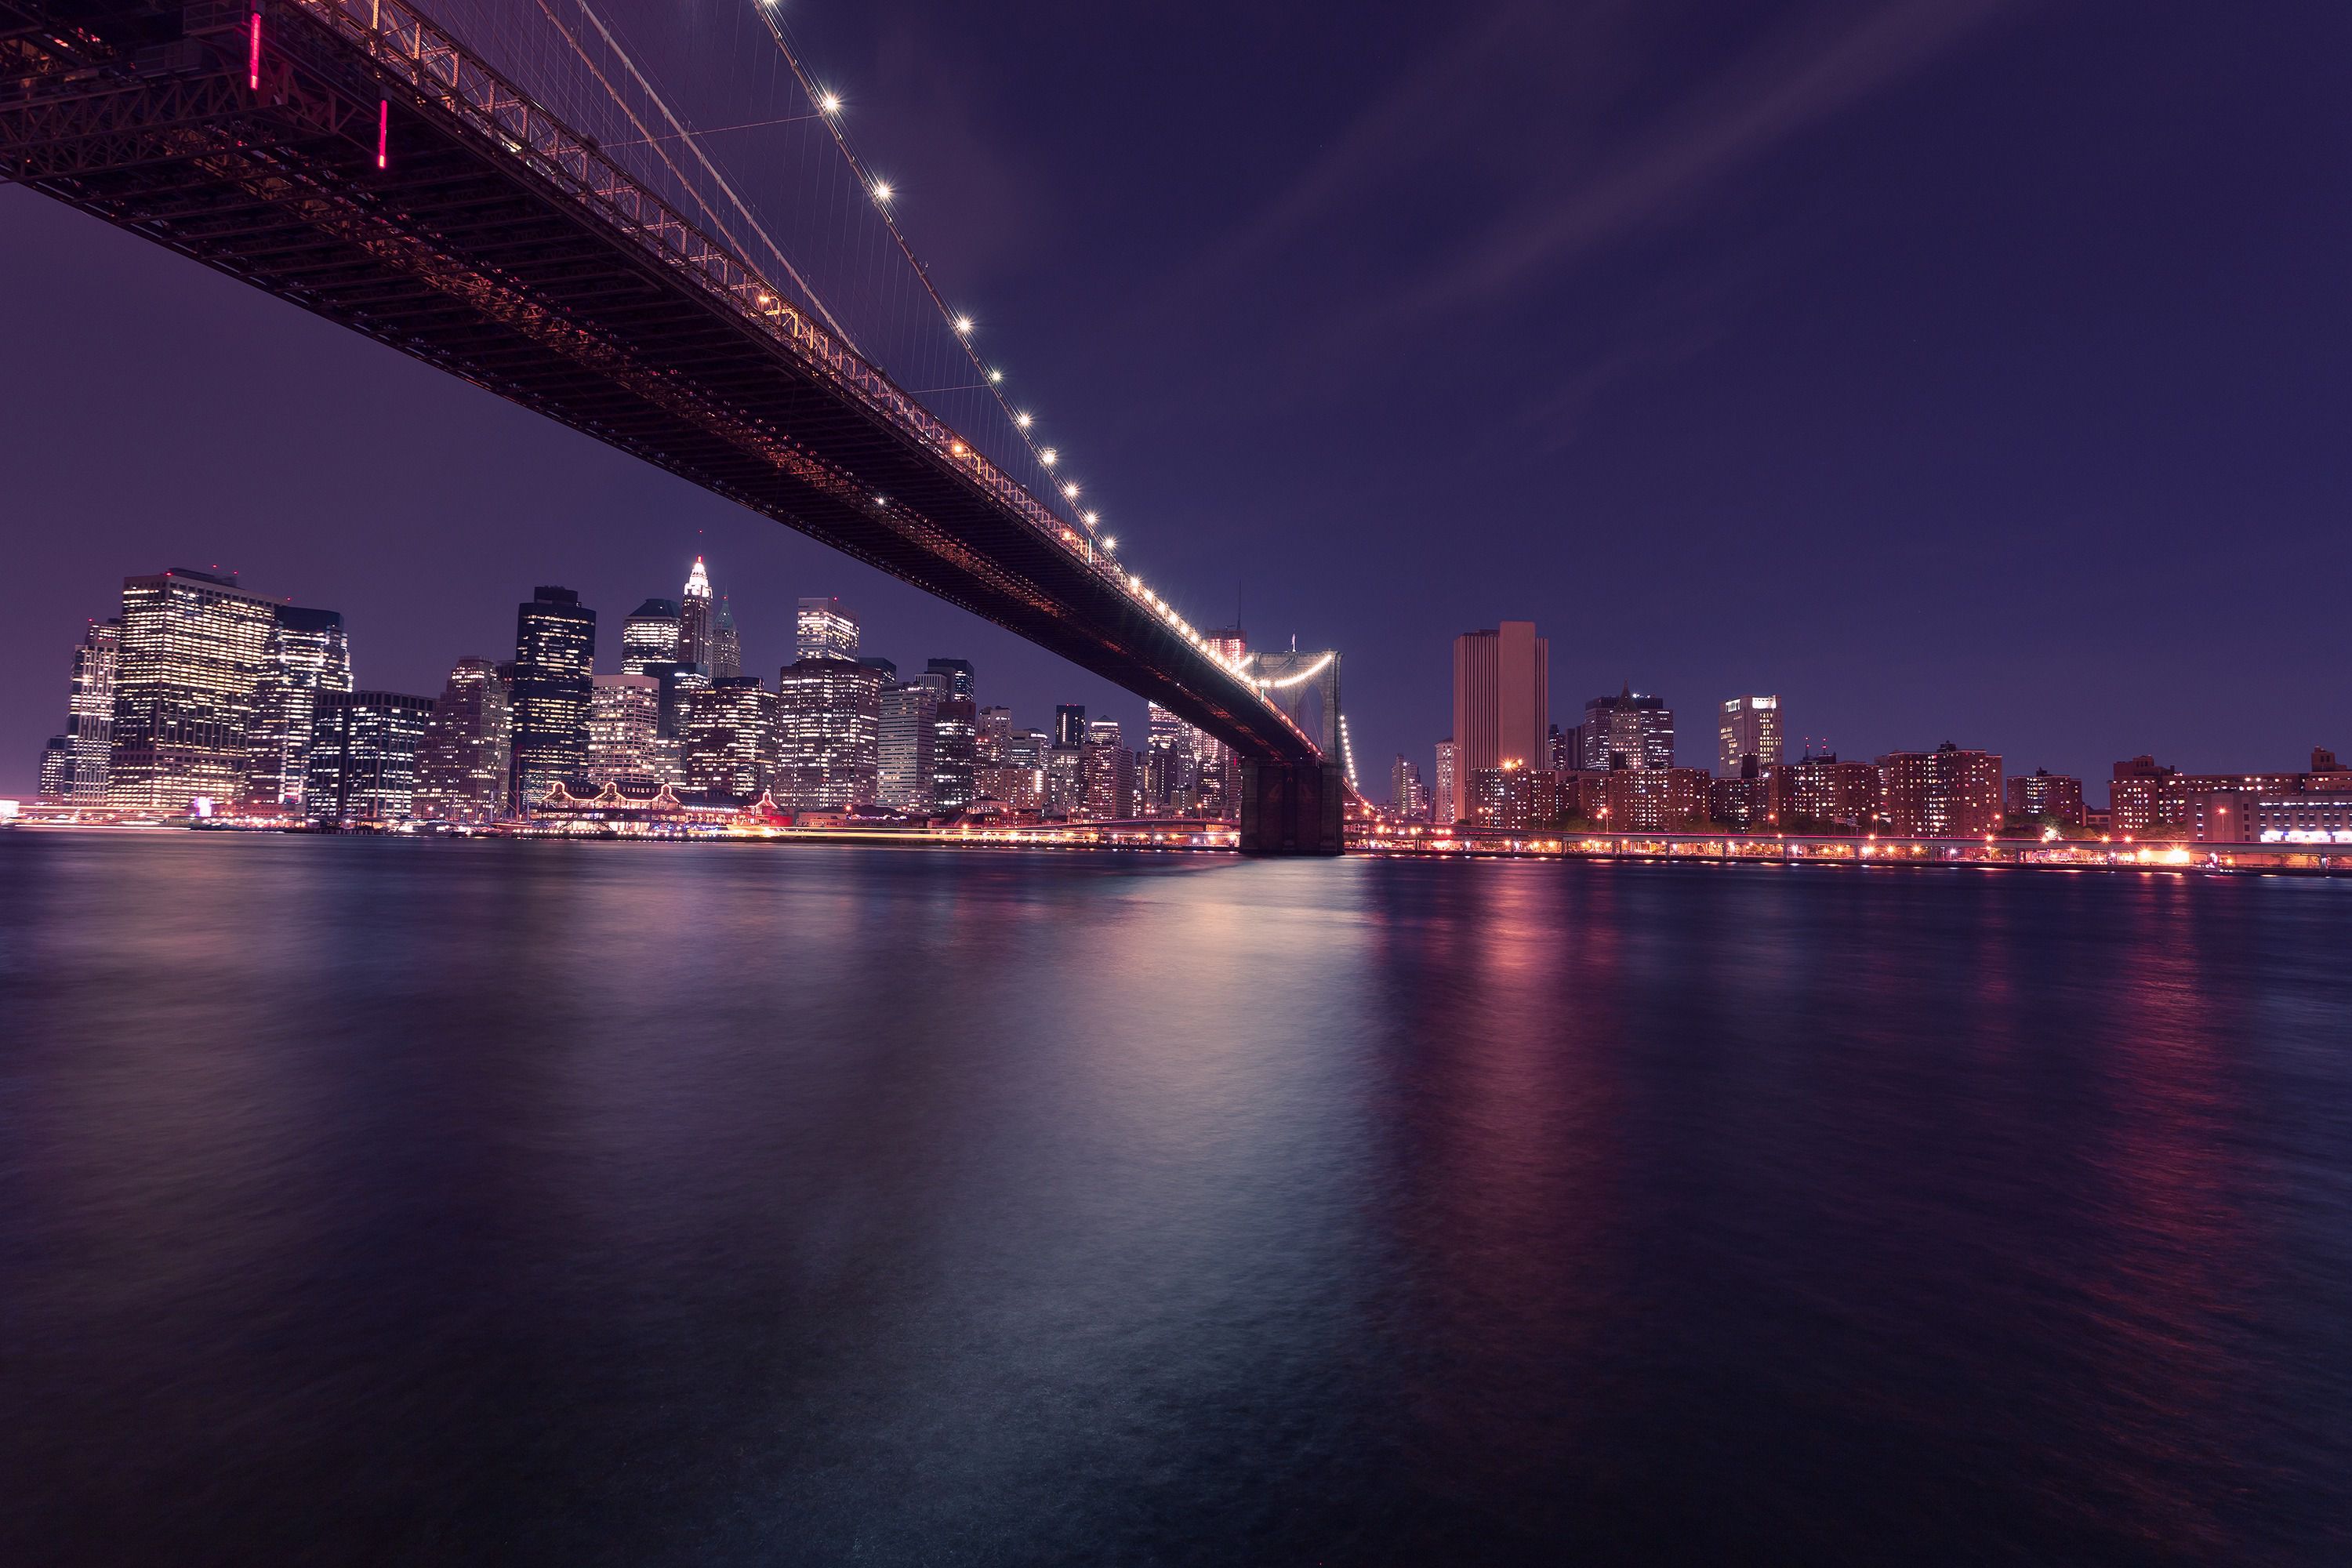
cityscape, metropolitan area, city, skyline, blue, sky, night, metropolis, landmark, reflection, human settlement, urban area, bridge, purple, light, daytime, skyscraper, tower block, architecture, pink, water, river, downtown, horizon, cable stayed bridge, dusk, evening, building, photography, cloud, midnight, suspension bridge, nonbuilding structure, tower